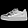
Label: Sneaker